Rožmitál pod Třemšínem

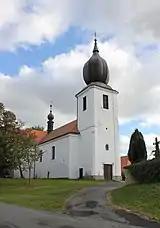
Church of the Exaltation of the Holy Cross

The most notable sight is the Rožmitál pod Třemšínem Castle. In the second half of the 20th century, it was used as apartments and offices, and began to fall into disrepair. Today it is being slowly restored to its original state and is partially open to the public.